Swimming Home

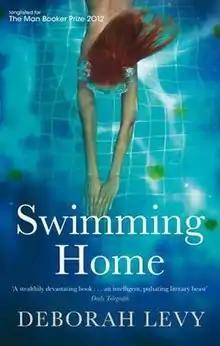
Cover of "Swimming Home" by Deborah Levy

Swimming Home is a novel by British writer Deborah Levy, published in 2011. The short novel deals with the experiences of poet Joe Jacobs, when his family vacation is interrupted by a fanatical reader.